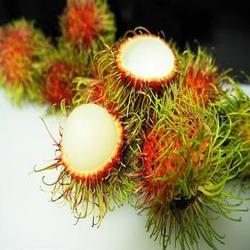
Label: Rambutan